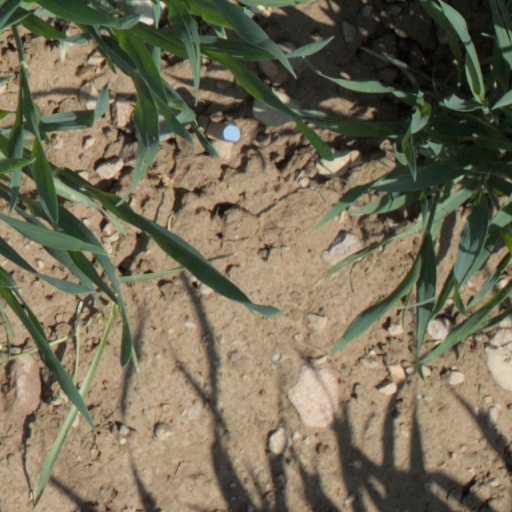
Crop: wheat